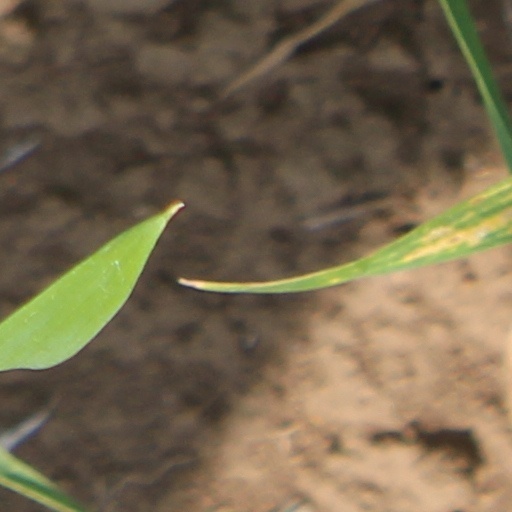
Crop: wheat